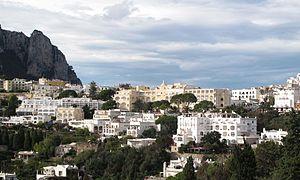
Ville de Capri, Capri, Italie